Amy Jones (artist)

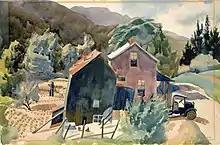
"Sandy Acre" (1938)

Jones' painting "Sandy Acre" is in the permanent collection of the Smithsonian American Art Museum. Both the Ford Motor Company and Standard Oil Company have sizable collections of her works and the New York Hospital has 35 of her paintings in their collection. Besides public and private corporate holdings, Jones has works in numerous private collections and museums.